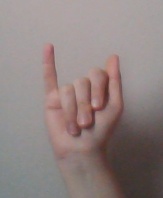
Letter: meem